La Réole station

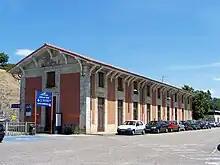
Gare de La Réole

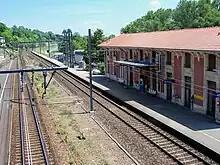
The station looking east towards Agen

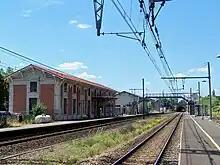
The station looking west towards Bordeaux

La Réole is a railway station in La Réole, Nouvelle-Aquitaine, France. The station is located on the Bordeaux–Sète railway line. The station is served by TER (local) services operated by SNCF.